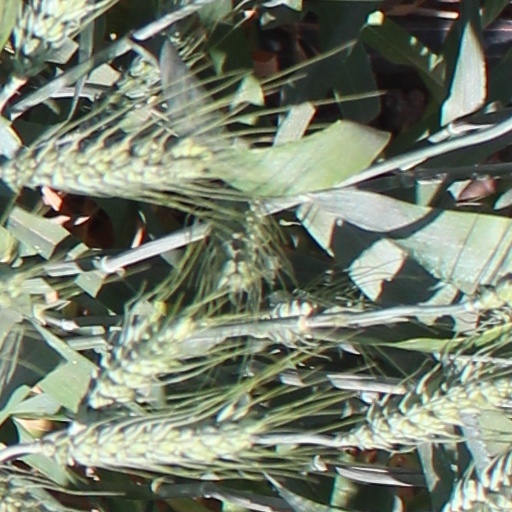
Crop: wheat